Flag of Washington, D.C.

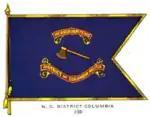
DC National Guards used as the District of Columbia flag in the October 1917 issue of the National Geographic

Since its creation by Congress on July 9, 1790, by the Residence Act and for over a century, the District of Columbia was without an official flag and flew several unofficial banners, usually the flag of the D.C. National Guard.